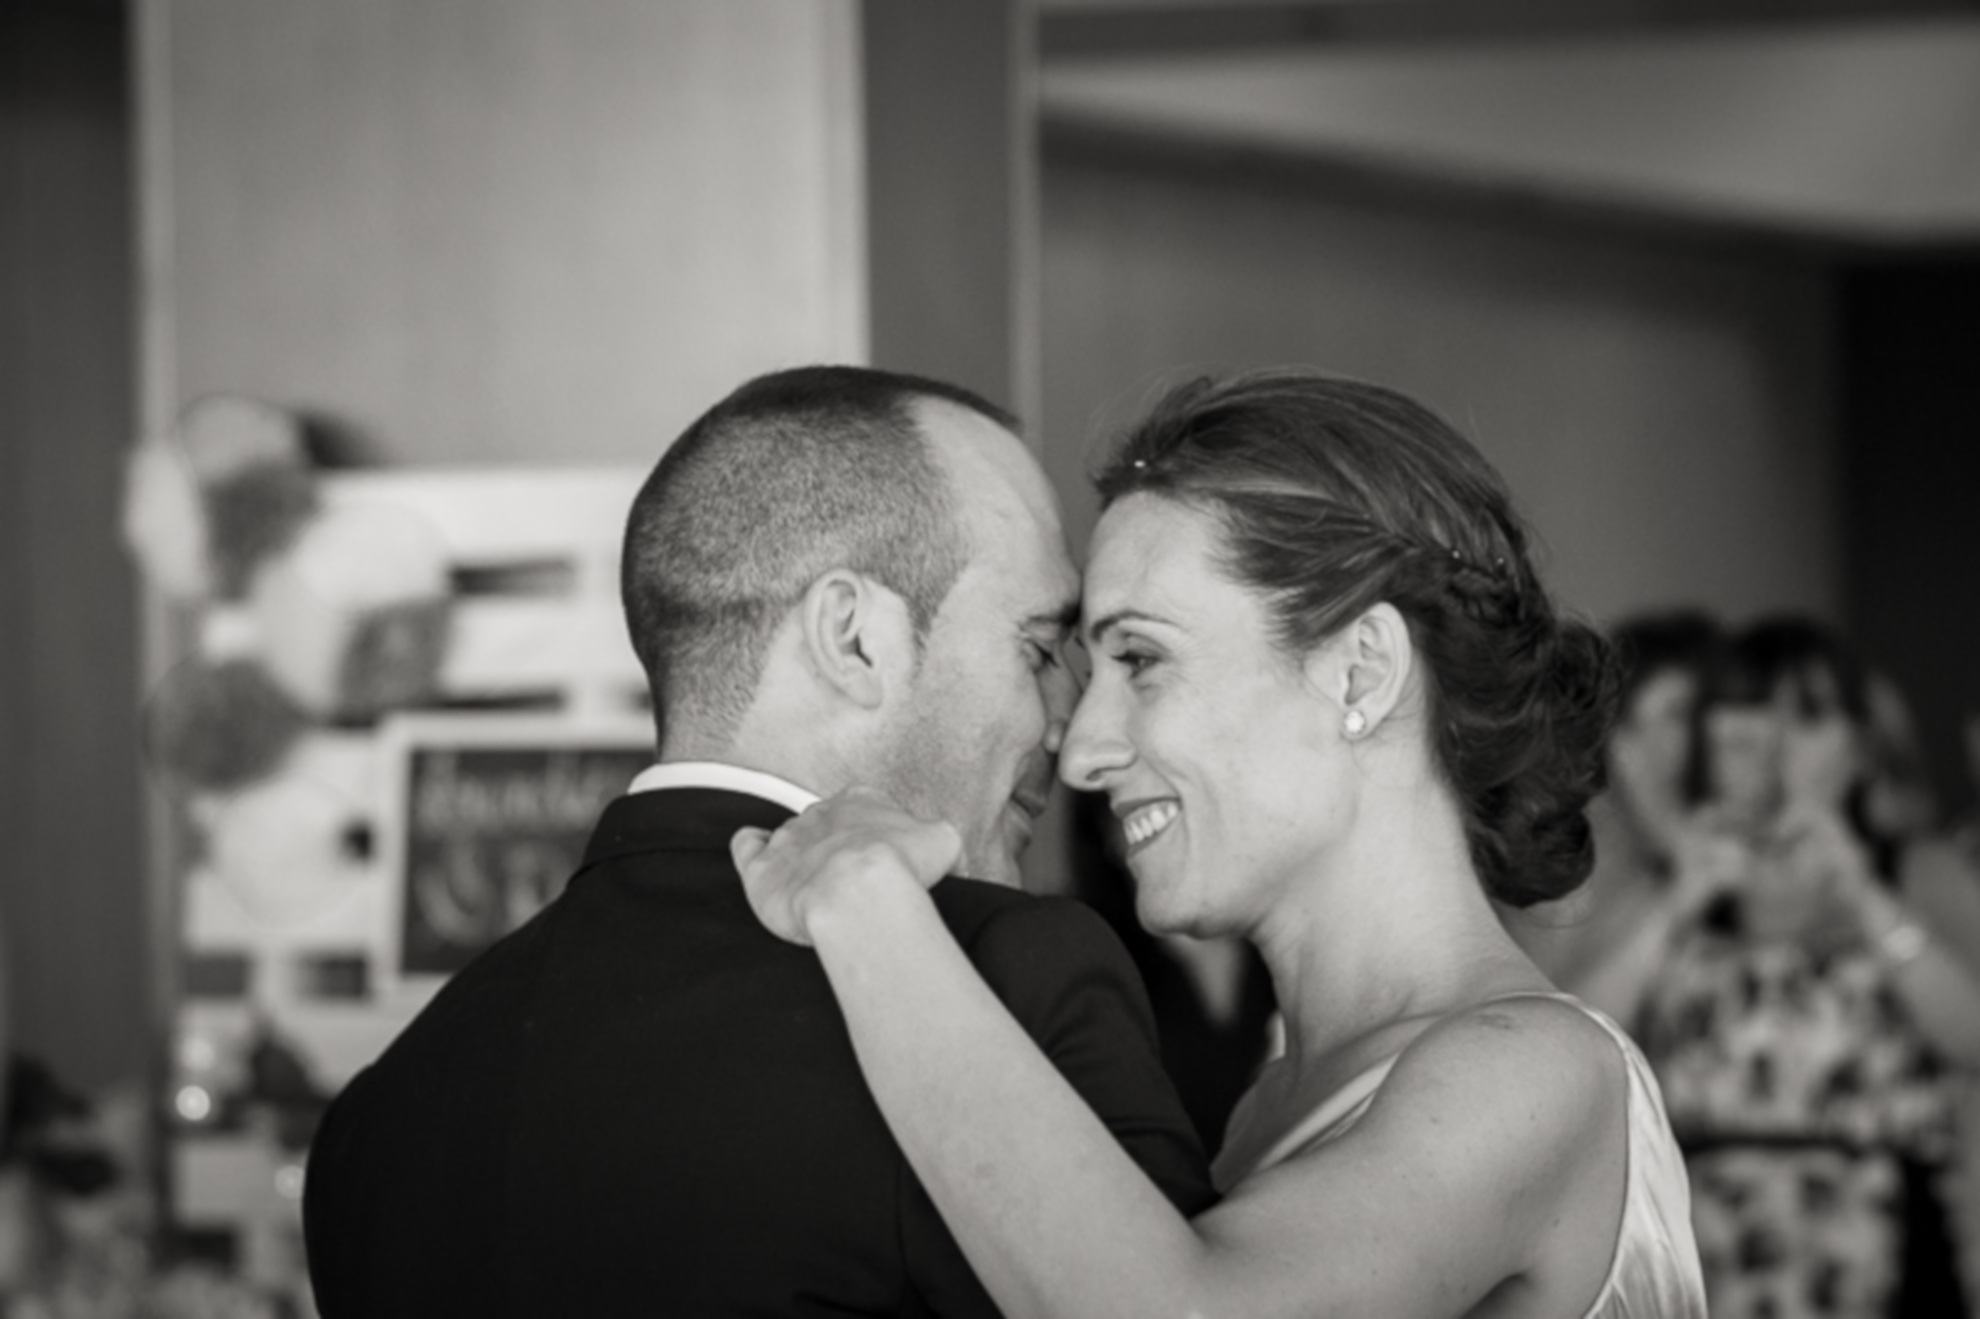
man, black and white, love, dance, monochrome, wedding, bride, groom, ceremony, happiness, photograph, interaction, newly married, wedding reception, monochrome photography